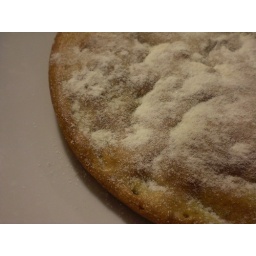
Activity Advent Calendar 2009 // Day 13 // Baking yoghurt & apple cake in Christmas tins